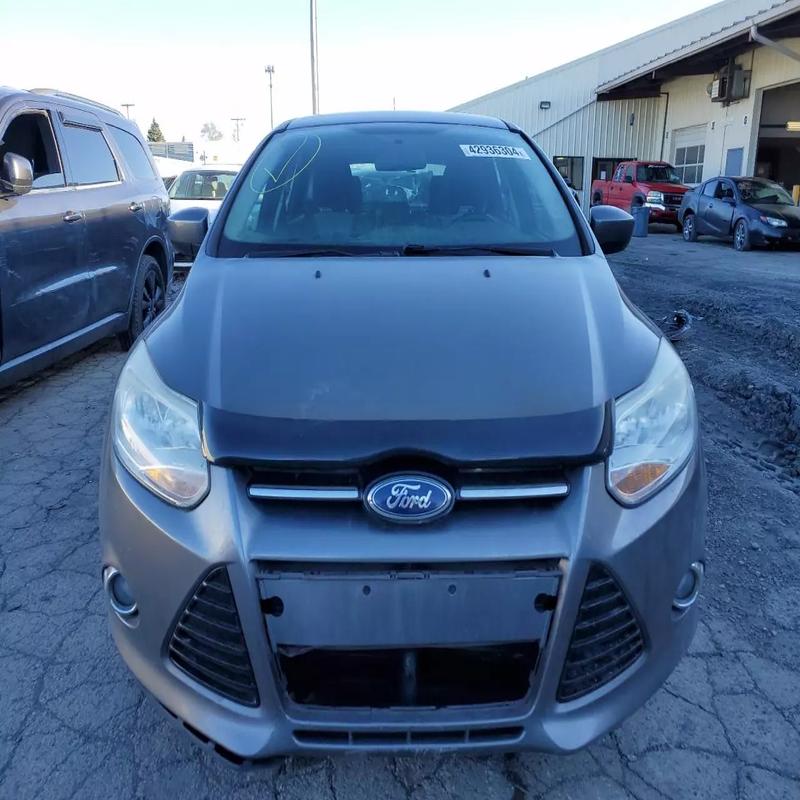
Aucun dommage détecté.
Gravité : aucun